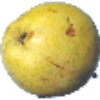
Label: Pear Monster 1